Velibor Vasović

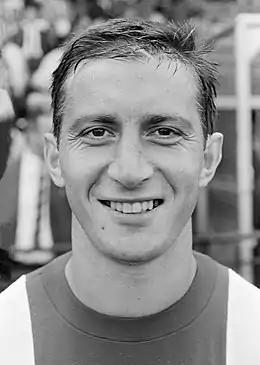
Vasović in 1967

Velibor Vasović (Serbian Cyrillic: Велибор Васовић; 3 October 1939 – 4 March 2002) was a Serbian footballer and manager, also one of the legendary players of Partizan and Ajax and is regarded one of greatest defenders of his generation. A sweeper who could play in midfield, Vasović was renowned for his defensive positioning, never-say-die attitude and tactical awareness.